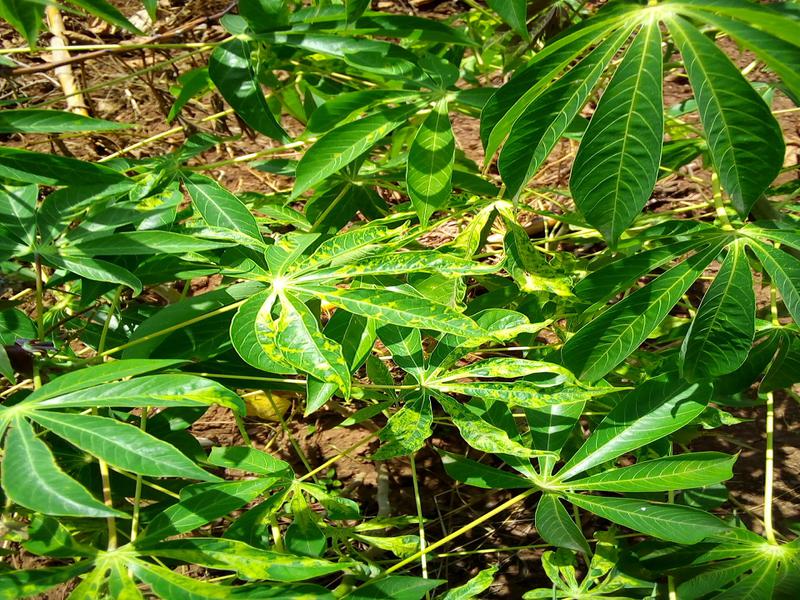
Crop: cassava
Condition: mosaic_disease